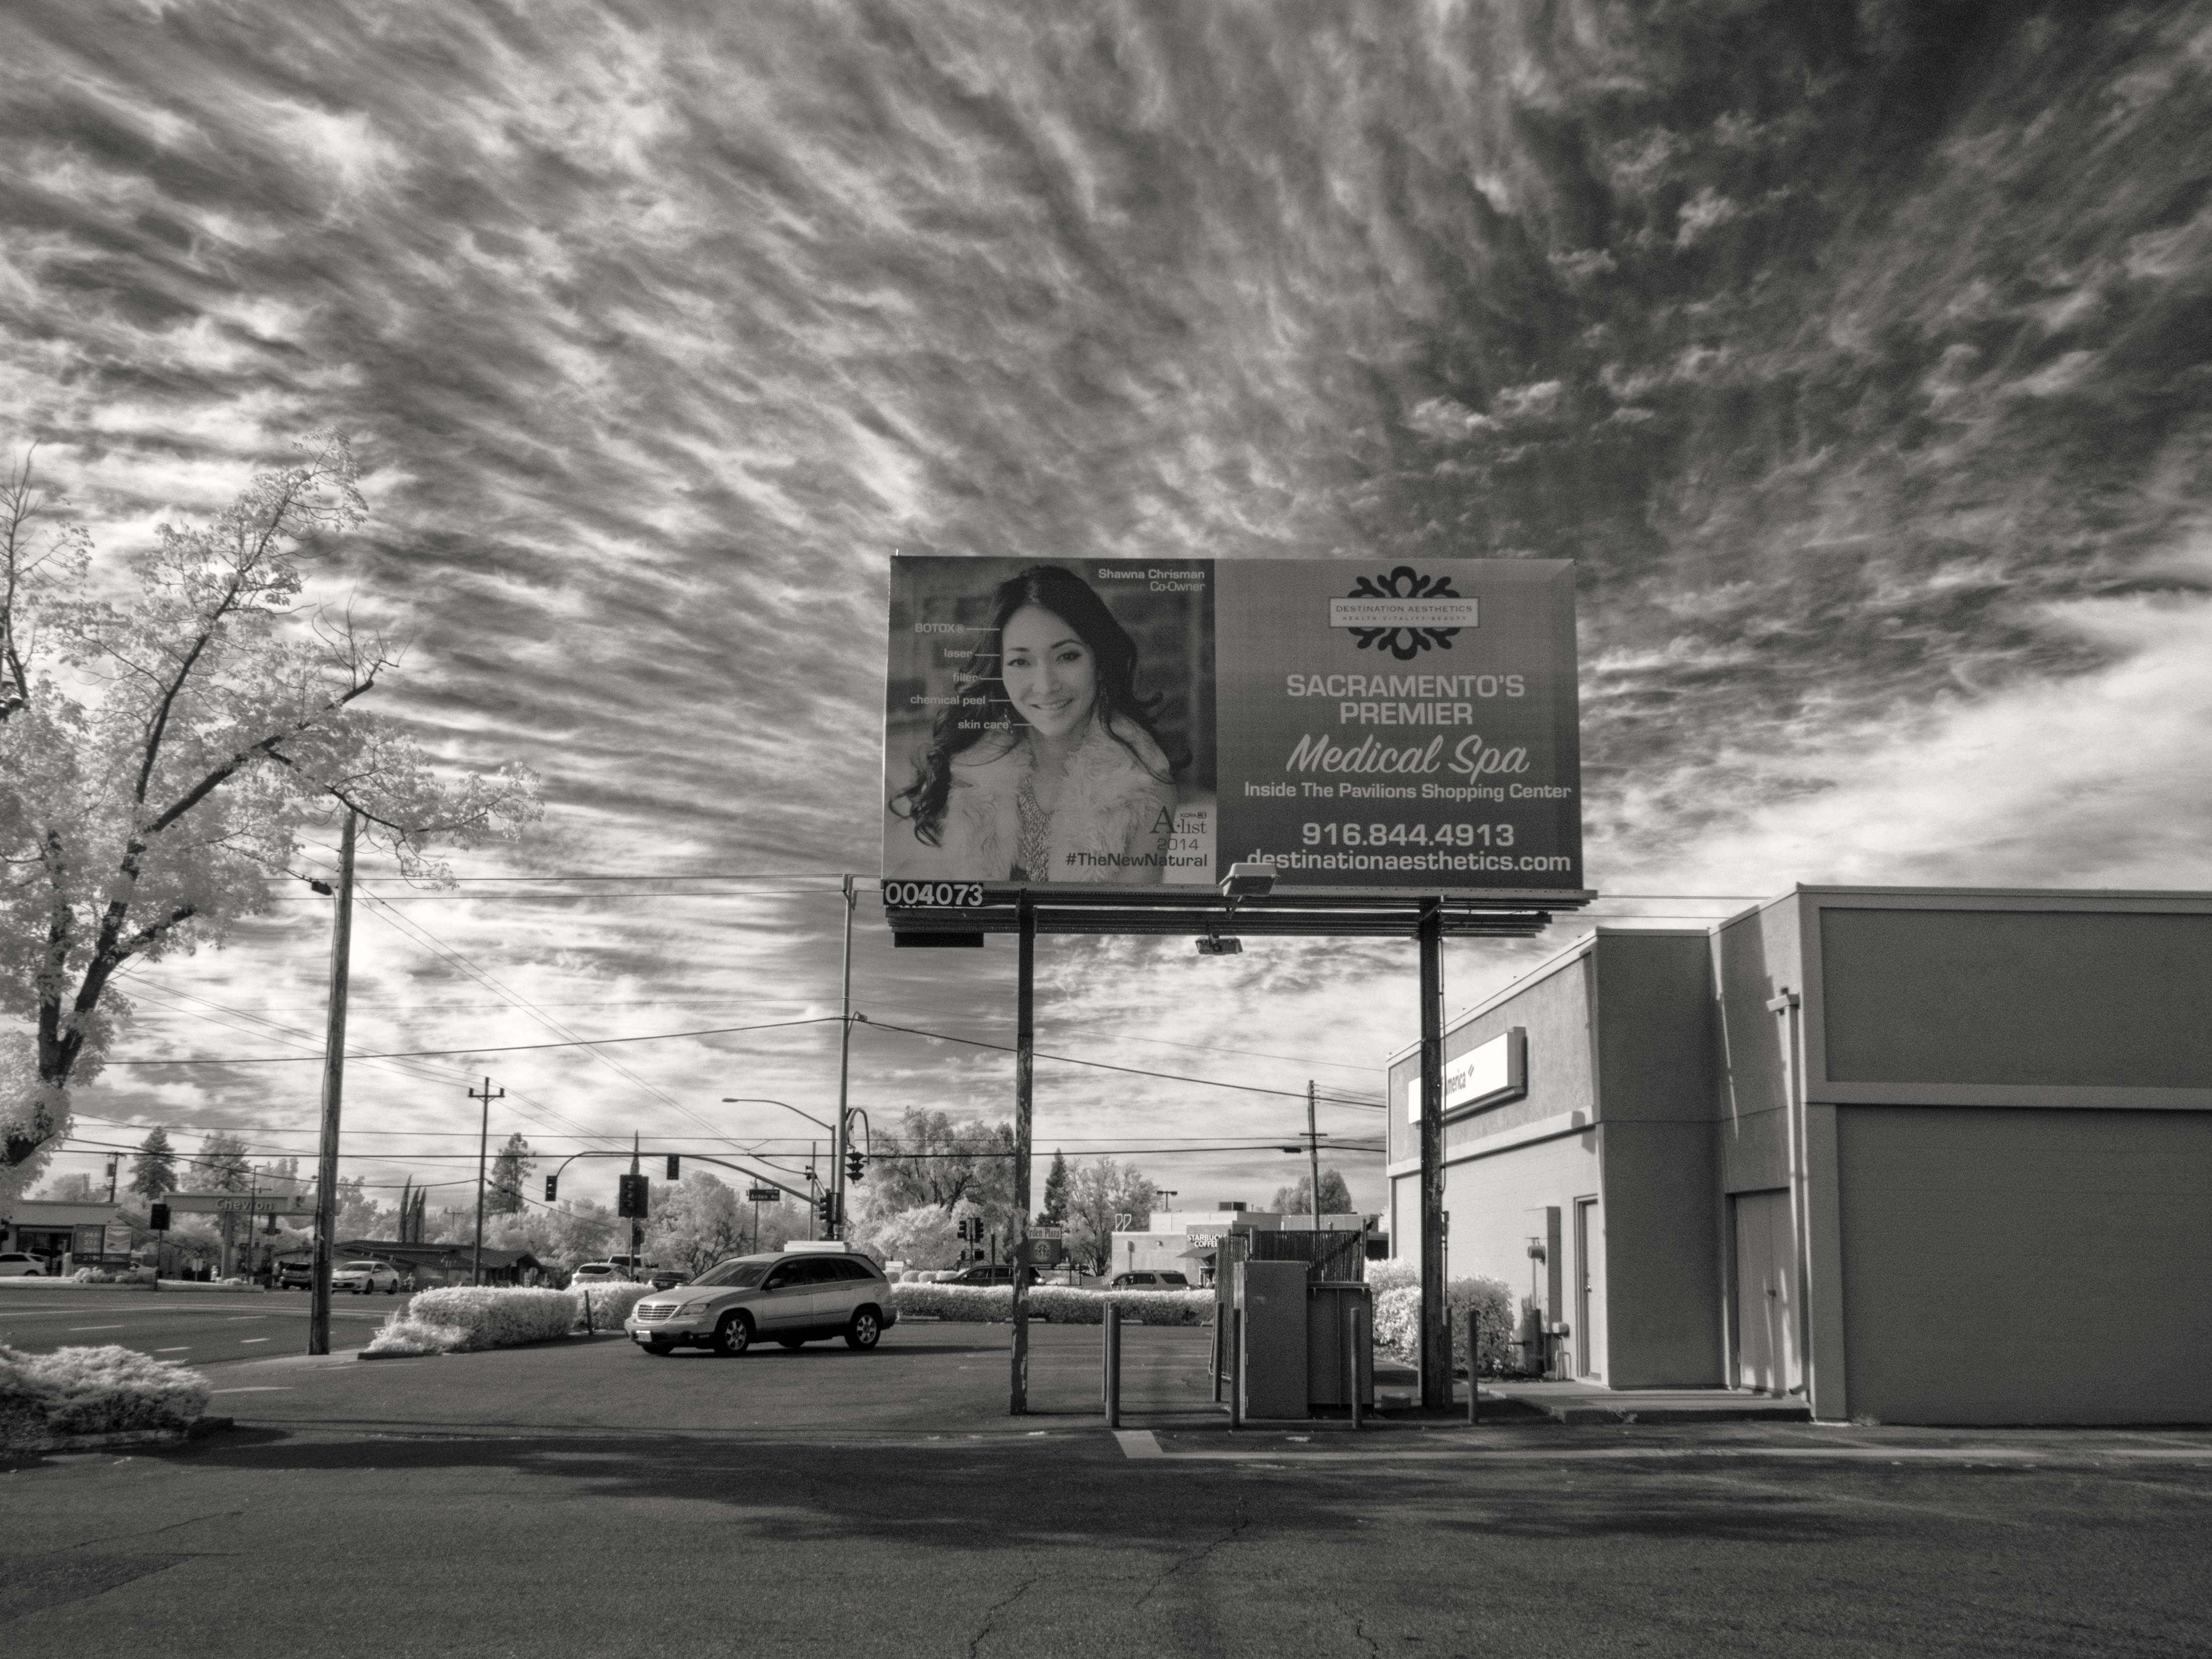
black and white, architecture, road, white, street, black, monochrome, 2015, 365, 3652015imstillstanding, urban area, monochrome photography